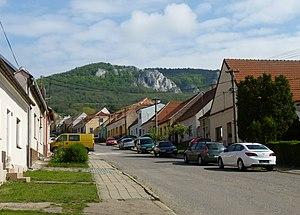
Horní Věstonice est une commune du district de Břeclav, dans la région de Moravie-du-Sud, en République tchèque. Sa population s'élevait à 474 habitants en 2018.